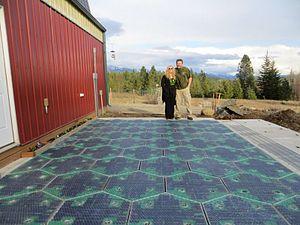
Le financement participatif de la transition énergétique consiste à mobiliser l'épargne de particuliers ou associations pour développer des moyens de production d'énergie renouvelable et/ou de maitrise et réduction des consommations d'énergie, par l'efficacité énergétique, la réhabilitation énergétique.... Ceci peut être fait avec ou sans participation à la gouvernance des sociétés concernées. Ces financements, souvent accompagnés par des aides de collectivités, permettent de lancer ou de renforcer des dynamiques locales de transition écologique et énergétique à l'échelle d'un territoire.
Solar Roadways incorporated est une entreprise américaine basée à Sandpoint qui développe des panneaux routiers produisant de l'énergie solaire susceptibles de contribuer à la réalisation d'une autoroute intelligente.